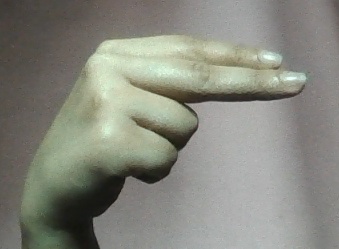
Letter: ain